Question: Please indicate a possible affordance area of baseball bat that can be used for hitting
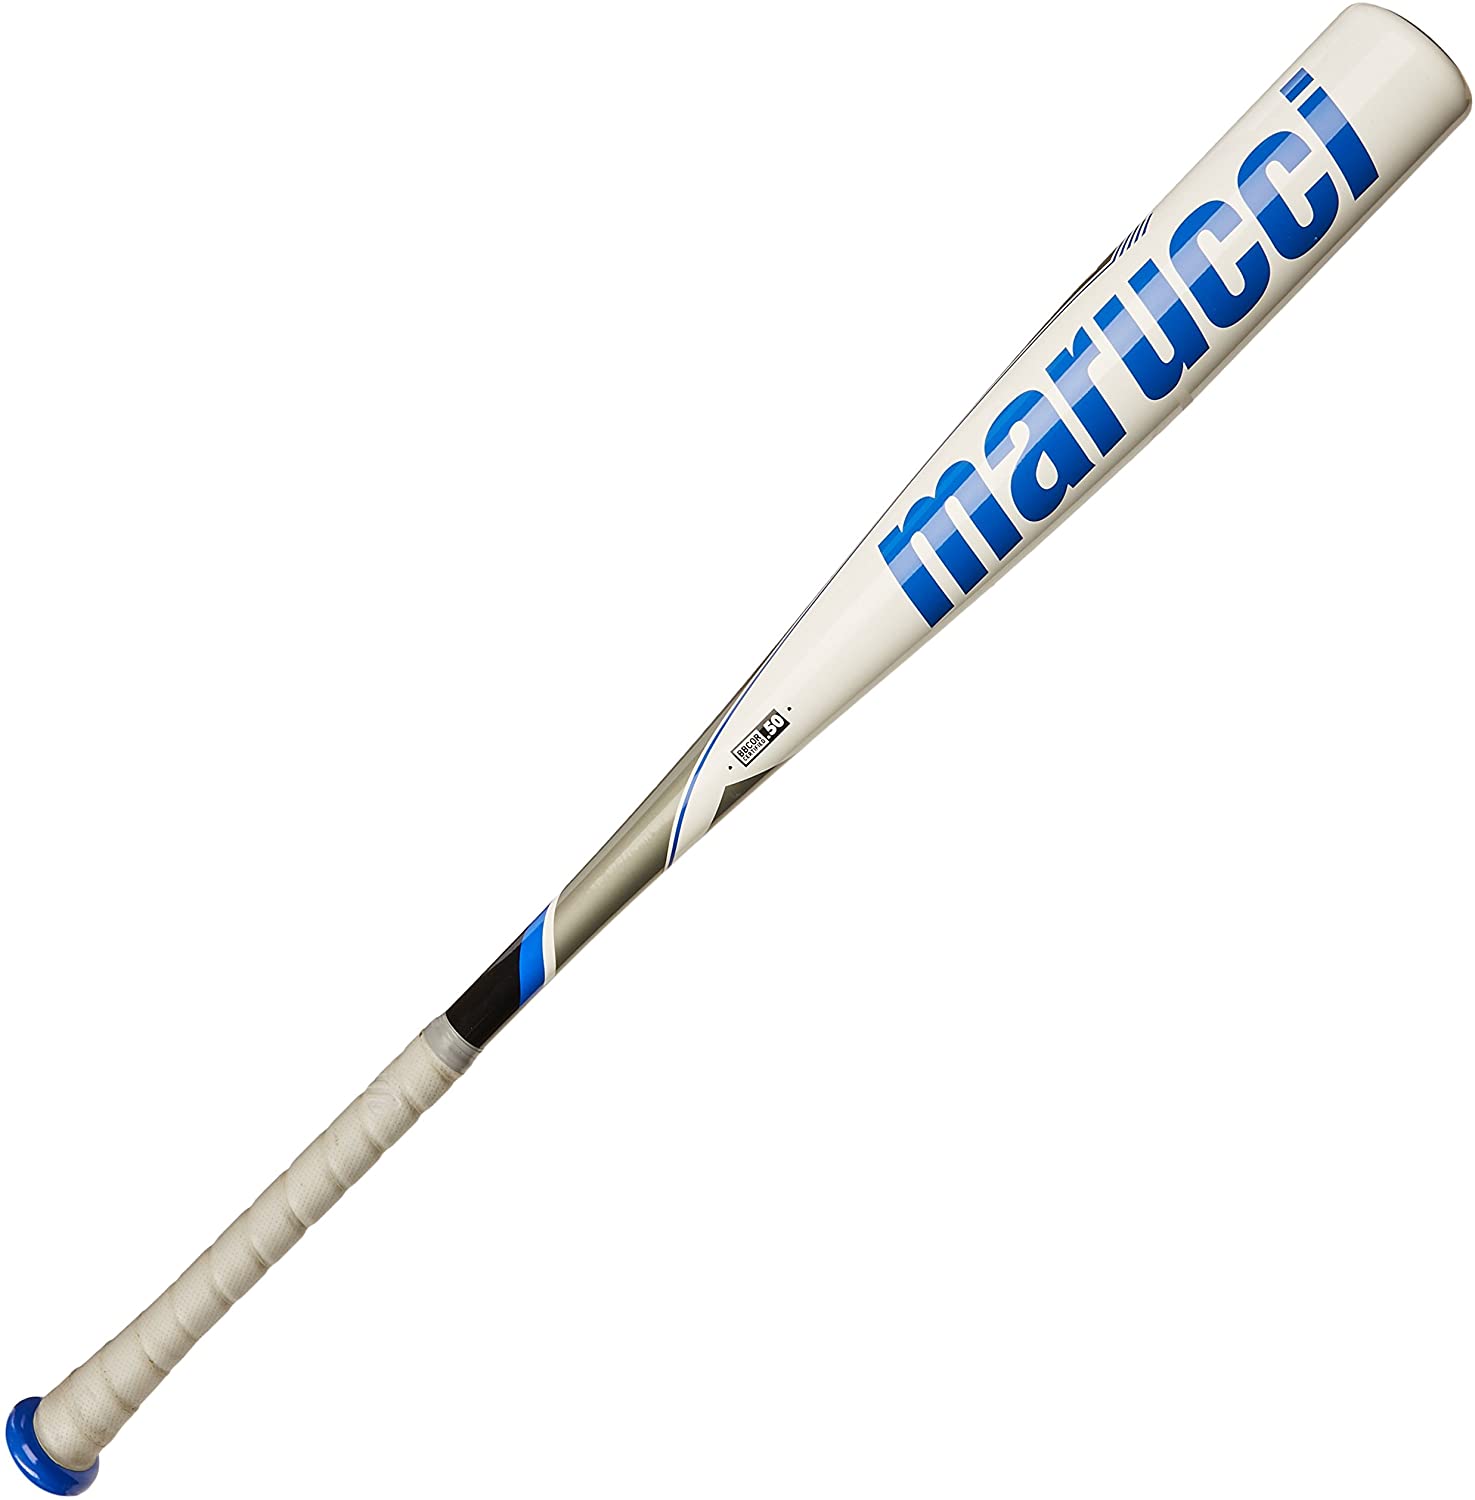
Answer: [896.538, 15.643, 1454.476, 578.795]